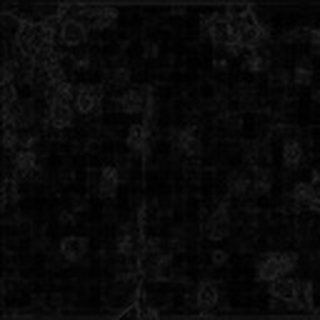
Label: cotton_target_spot